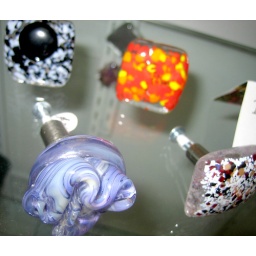
blown glass cabinet pulls by Alison Rose